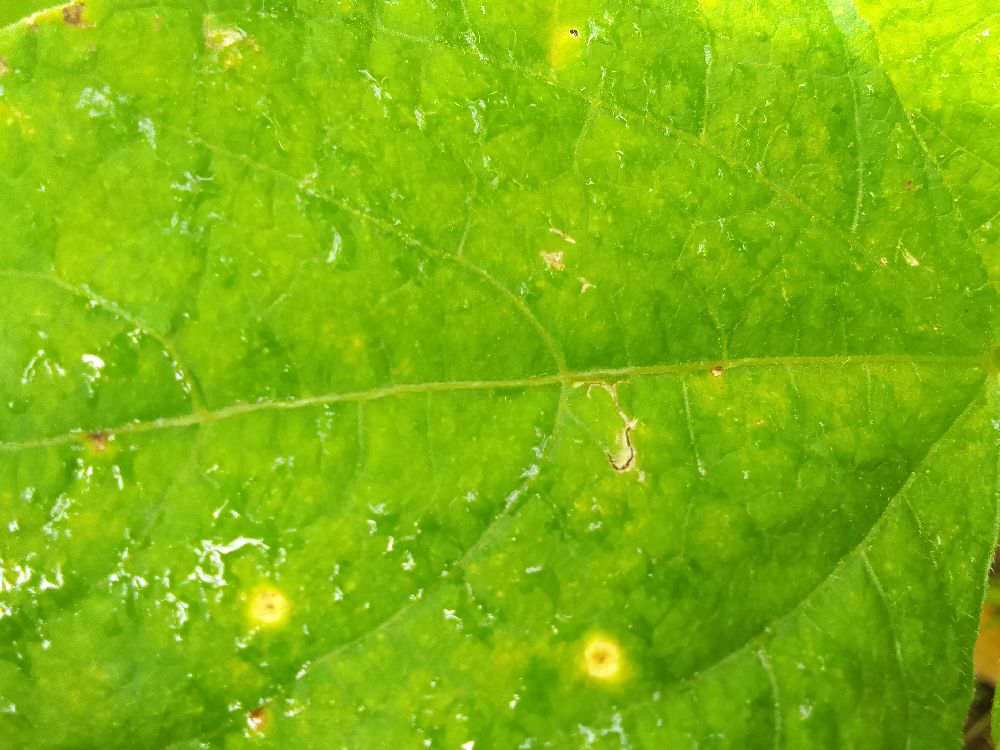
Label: rust